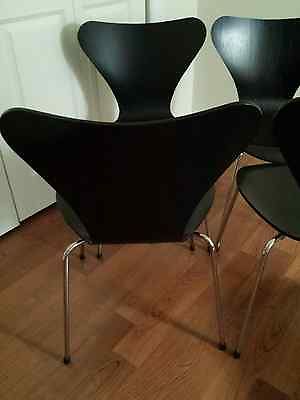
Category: chair